VII Corps (Continuation War)

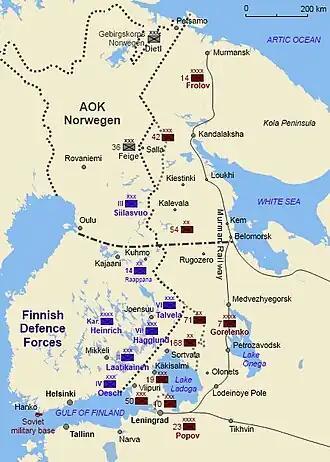
Deployment of forces on the Finno-Soviet border at the beginning of the Continuation War in early July 1941.

The Finnish Army mobilized on 10 June 1941 in preparation for the Continuation War, the Finnish component of the German invasion of the Soviet Union. This followed Finno-German negotiation that had been ongoing from at least May 1941. The VII Corps was formed around the headquarters of the peacetime IV Corps and consisted of the 11th, 7th and 14th divisions.